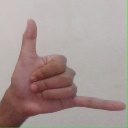
अक्षर: द